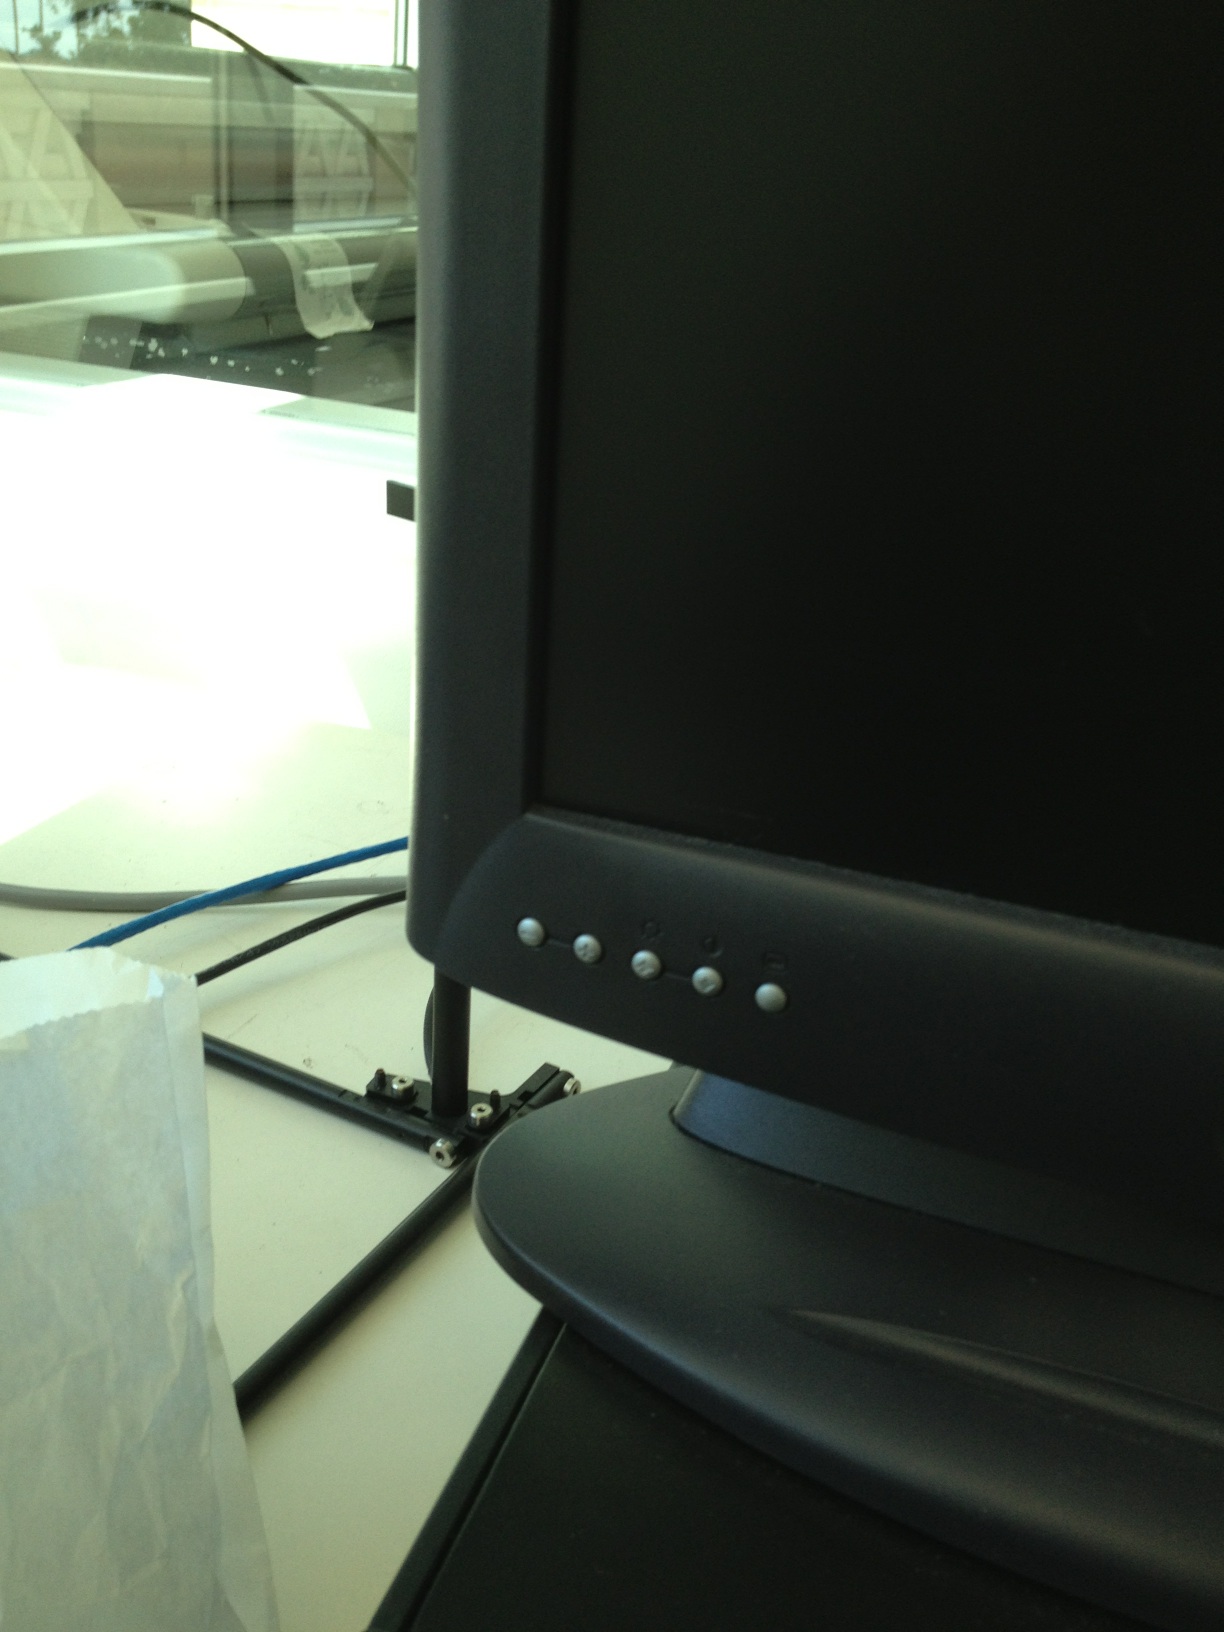Question: Is my monitor on or off?
Answer: off